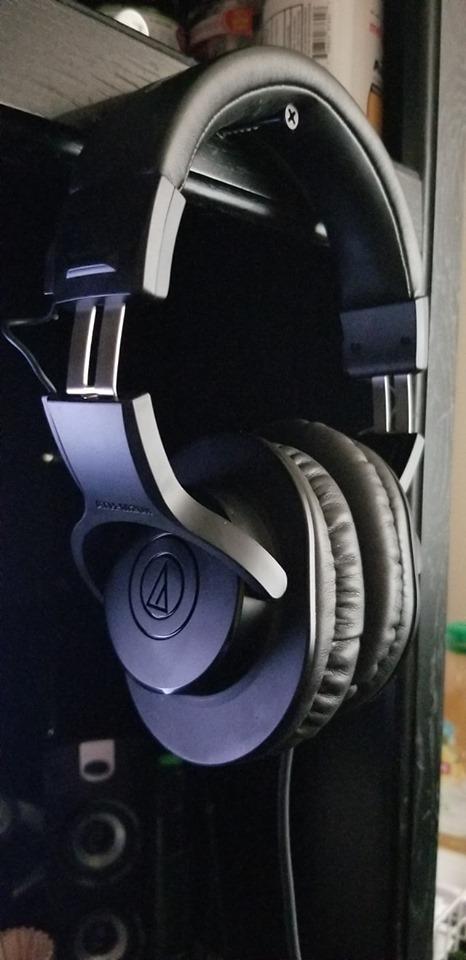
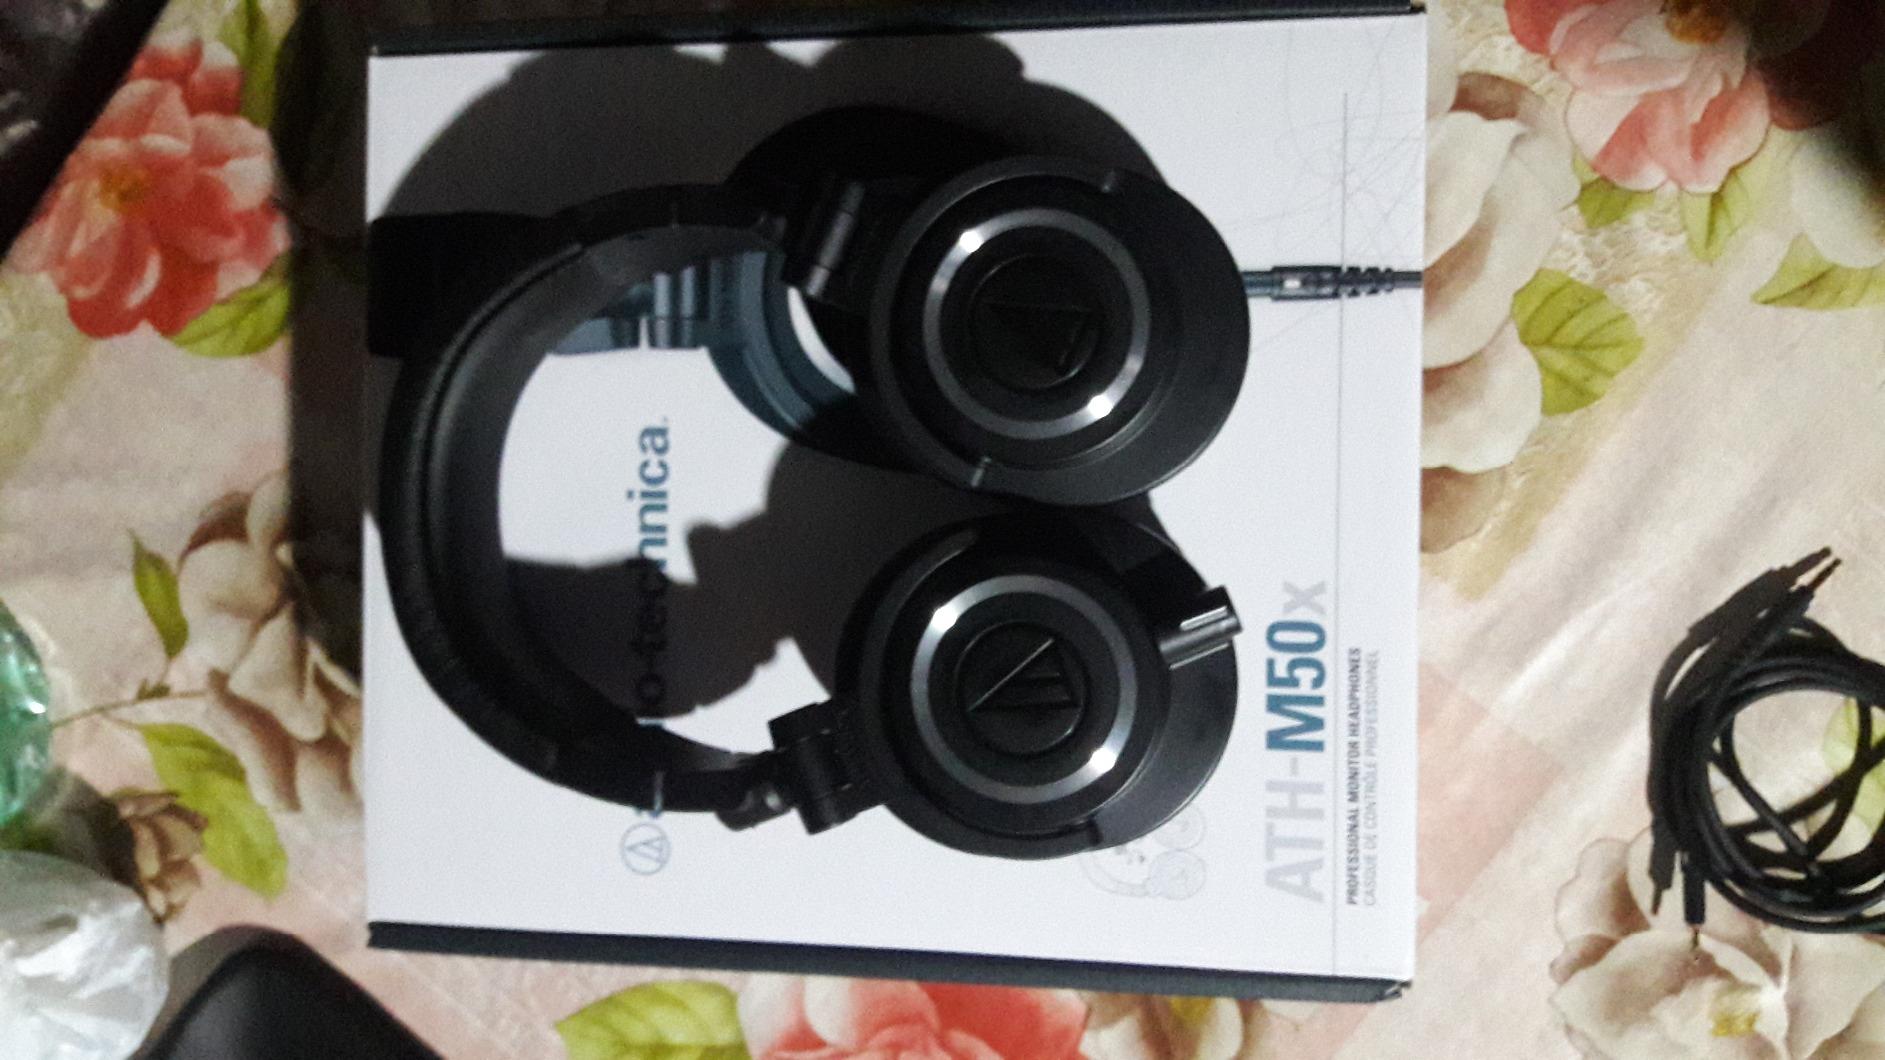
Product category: headphones
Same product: no